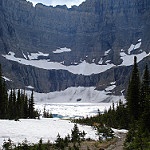
Scene: Outdoor